K297BI

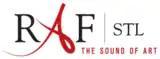
RAF STL logo used until rebranding to Classic 107.3

KFUO-FM 99.1, which had broadcast classical music to St. Louis since 1948, was owned by the Lutheran Church–Missouri Synod and became available for sale in 2009. In the name of the Radio Arts Foundation, Jim Connett, program director at KFUO, and Michael Neidorff, CEO of the Centene Corporation, made a purchase proposal for KFUO that was rejected by the synod board member and paid negotiator Kermit Brashear. The foundation immediately began plans for a new classical station, even before the Classic 99 format ceased analog operations and became available by webstream only.